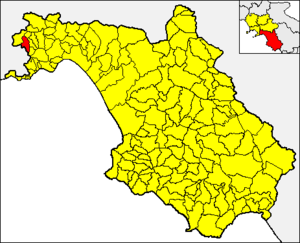
Angri est une ville italienne d'environ 34 050 habitants située dans la province de Salerne en Campanie.